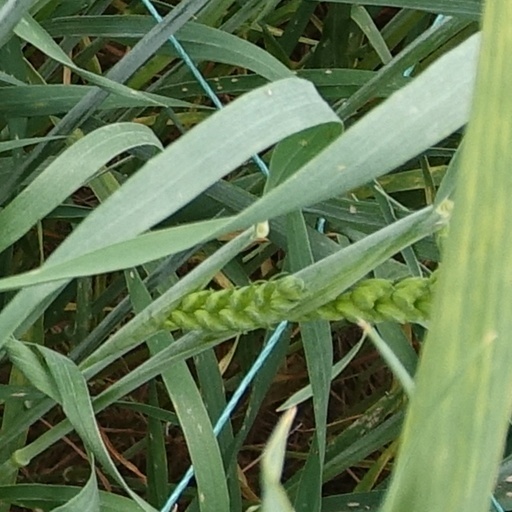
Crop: wheat